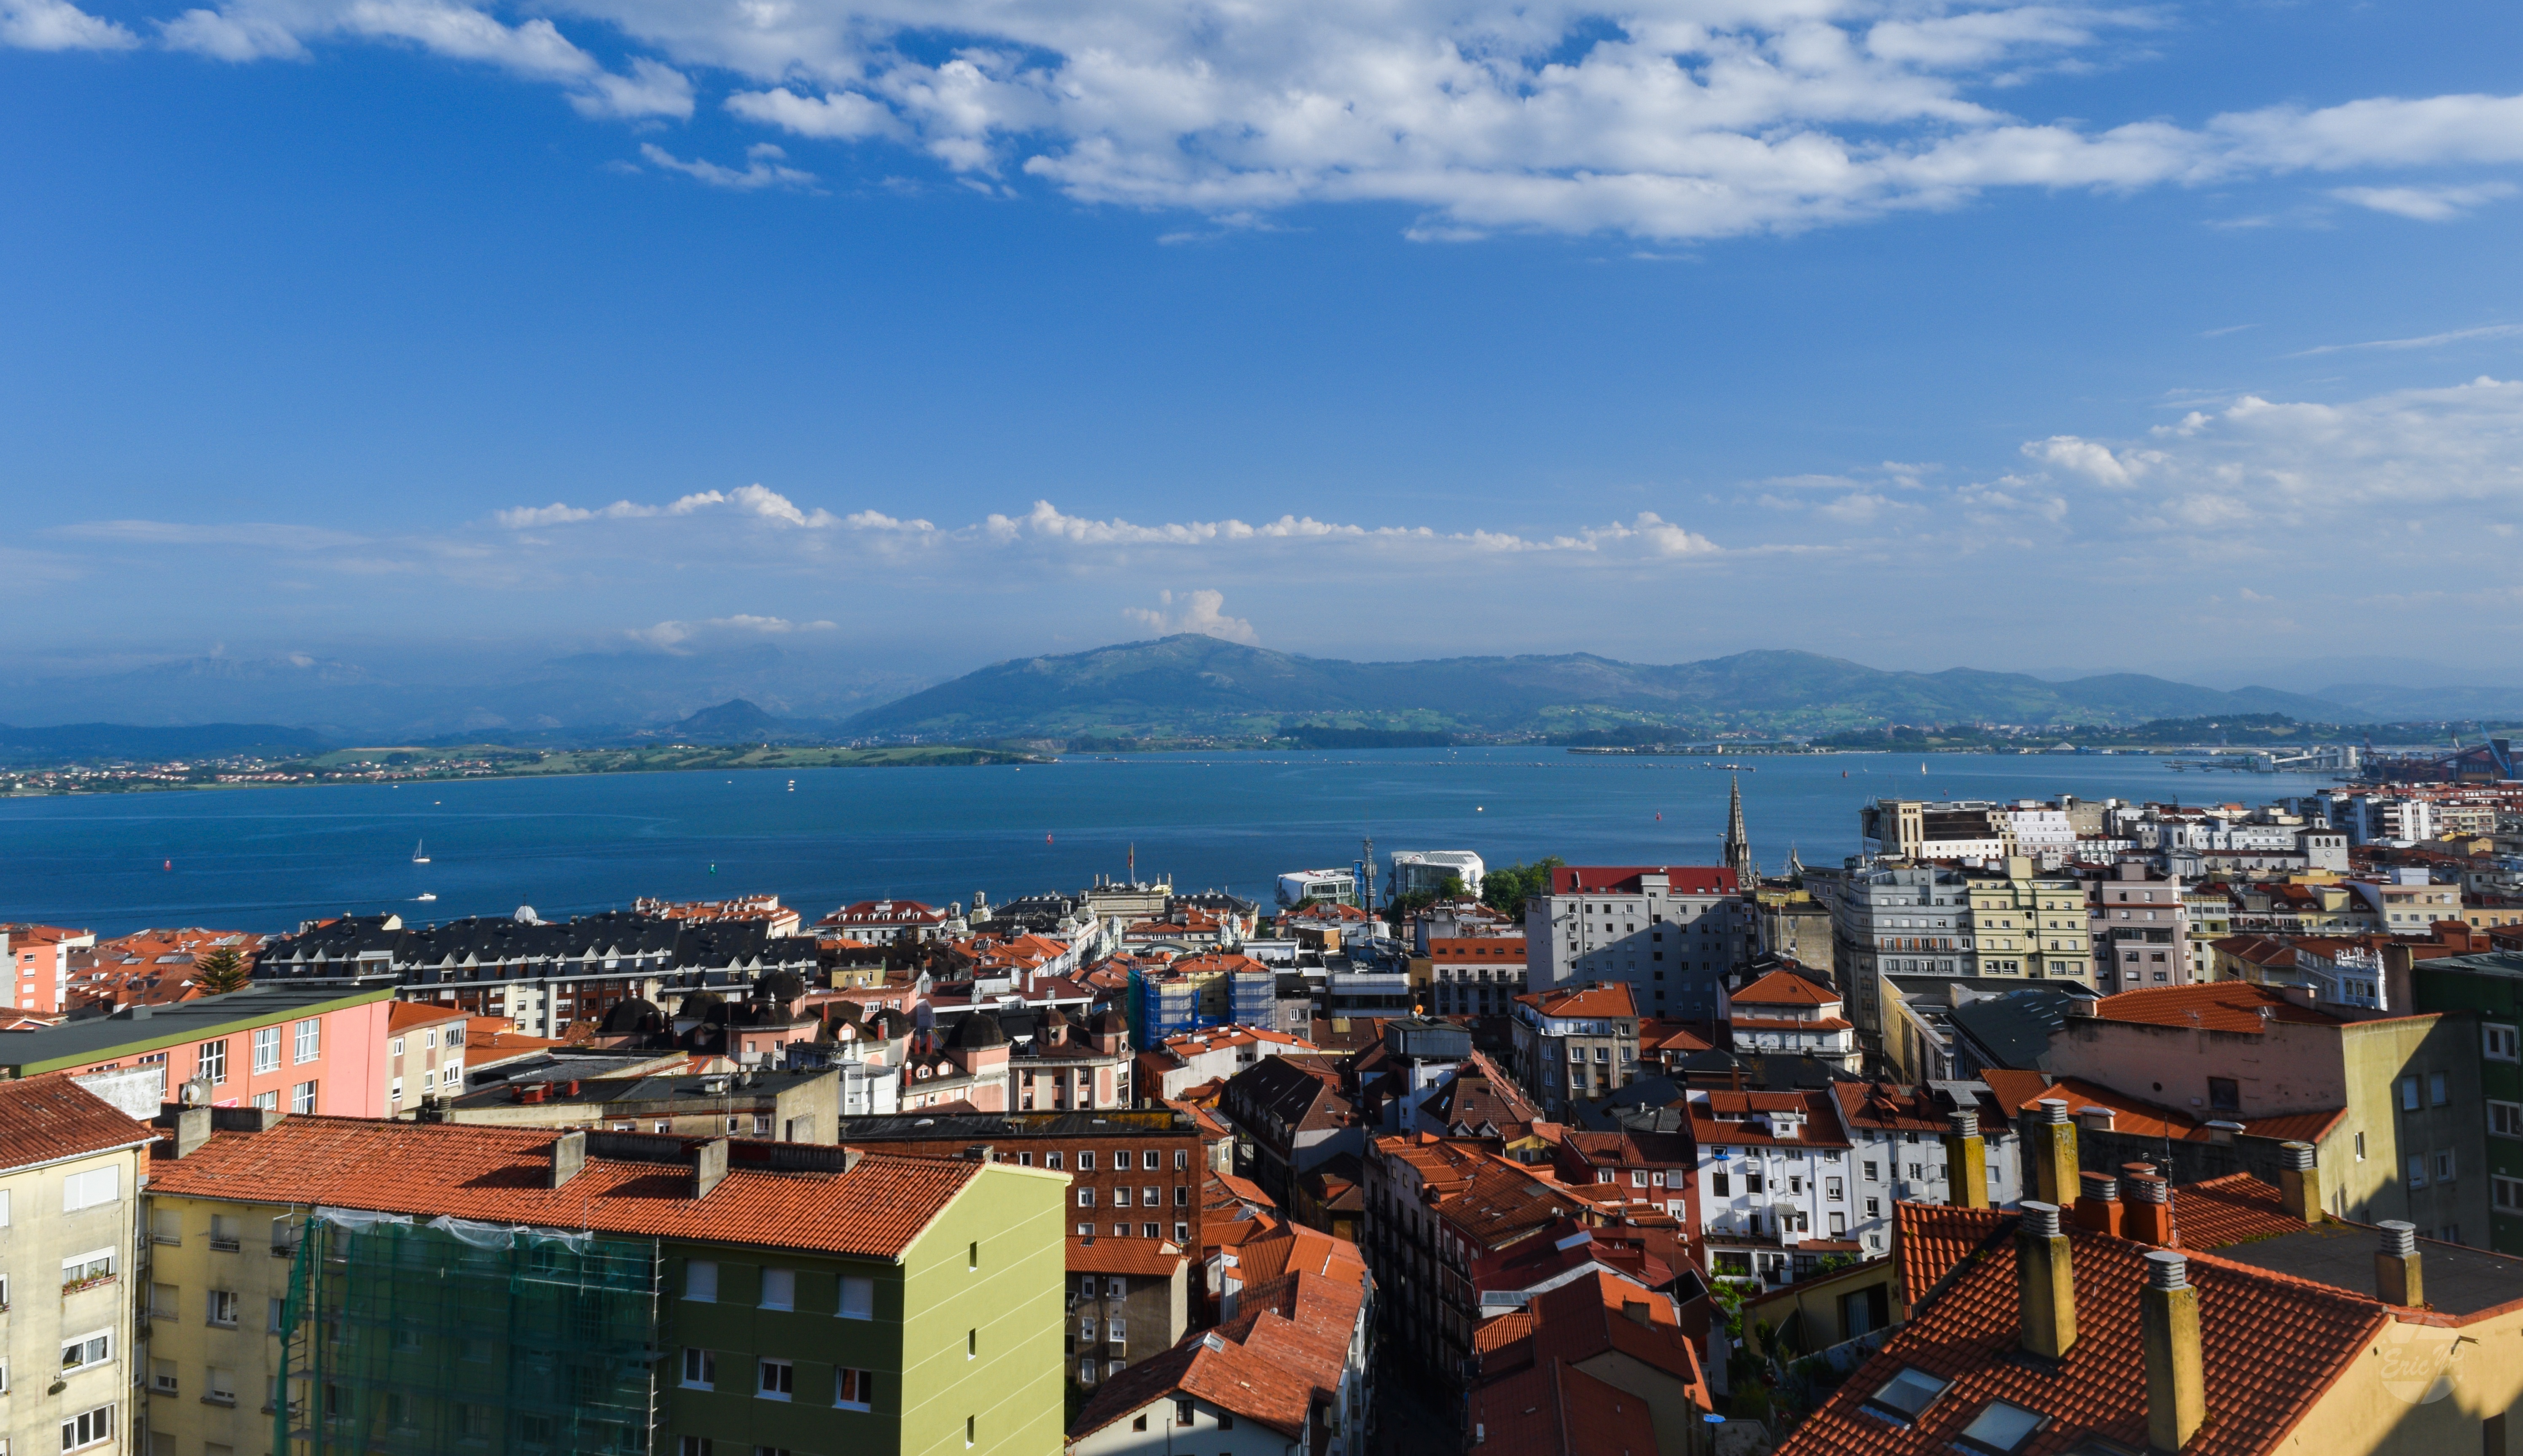
sea, coast, horizon, skyline, town, city, cityscape, panorama, port, residential area, human settlement